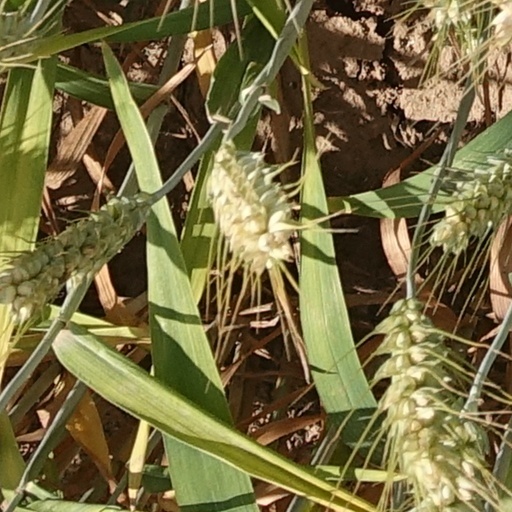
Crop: wheat